Gunman Clive

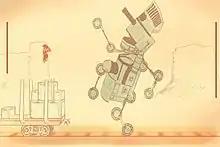
Gameplay screenshot

"Gunman Clive" is a side-scrolling platform game. The game is set in the year 18XX. The player controls the character Gunman Clive or Ms. Johnson as they fight enemies across 20 levels to rescue the mayor's daughter. The player has to traverse a 2D world filled with moving platforms, traps and enemies. The player can pick up power-ups such as a spread shot, explosive bullets, and a laser gun. Enemies vary from bandits who carry rifles and dynamite to animals such as pelicans and wolves. Bosses appear in every fifth level. All the player characters have life meters.